Stunt performer

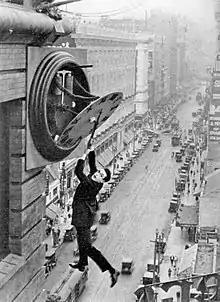
Harold Lloyd in 1923's "Safety Last!", hanging (safely) from the clock tower. Lloyd may have been influenced by the real life stunts of Rodman Law a decade earlier.

Producer/actor Harold Lloyd's film "Safety Last!" of 1923, is often considered one of the first to deploy thought-through safety devices and pre-planning in the execution of its filming and stunts. In the script, Lloyd's "country boy" character goes to the city to be a success, and ends up climbing a tall building as a stunt. Critics at the time claimed it to be the most spectacular daredevil thrill comedy.